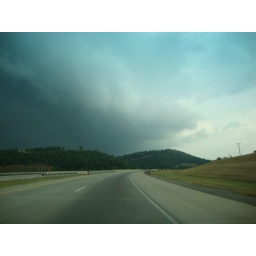
U.S. 59 &amp;amp; U.S. 271 North as they prepare to cross over Witteville Drive, with the dark clouds moving in